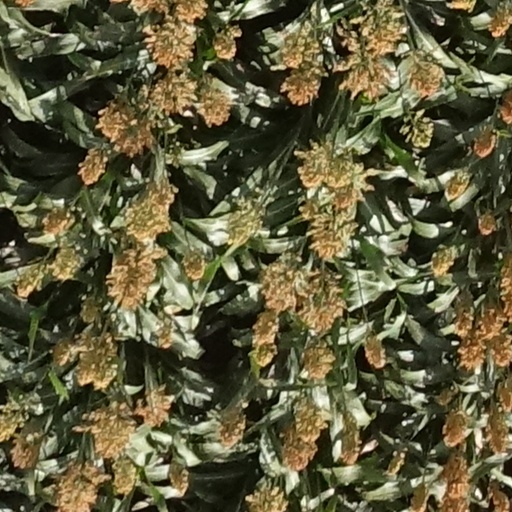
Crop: sorghum